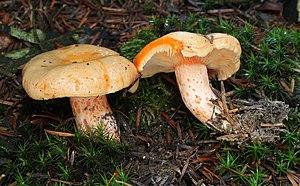
Aucune garantie d'exactitude ne peut être offerte par la liste contenue dans cet article.